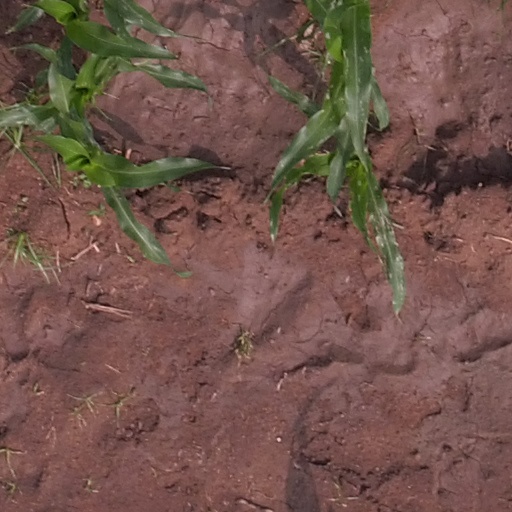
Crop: maize; corn